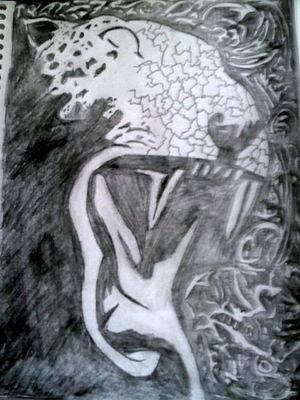
album réplique couvrir Português: álbum réplica cobrir 中文: 応答アルバムカバー
Killswitch Engage est le cinquième album du groupe de metalcore Killswitch Engage, sorti le 30 juin 2009.